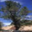
Label: pine_tree